2014 Primera B Nacional

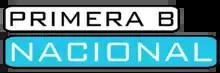
Primera B Nacional logo.

The 2014 Argentine Primera B Nacional was the 29th season of the professional Argentine second division. A total of 22 teams competed. For this season, AFA decided to change the structure in the Argentine football league system, and because of this 10 teams were promoted to Primera División, with no relegations.